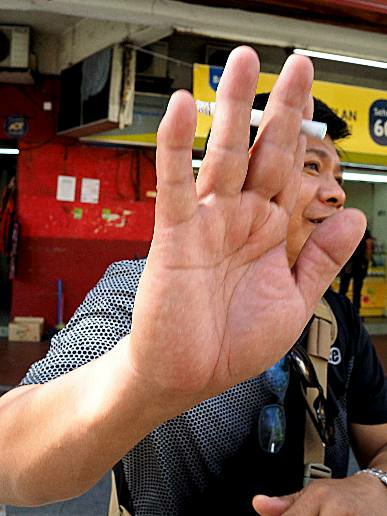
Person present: Yes